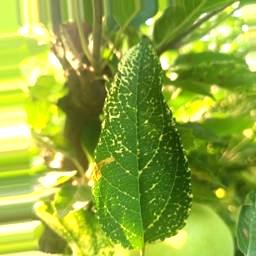
Label: Apple_Mosaic